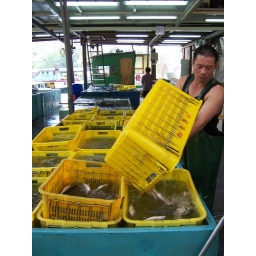
Sorting fish at the fish market in Aberdeen